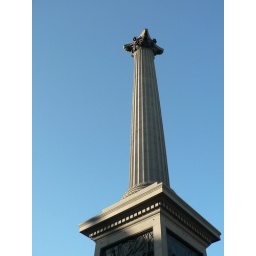
as you can see there wasn't a cloud in the sky